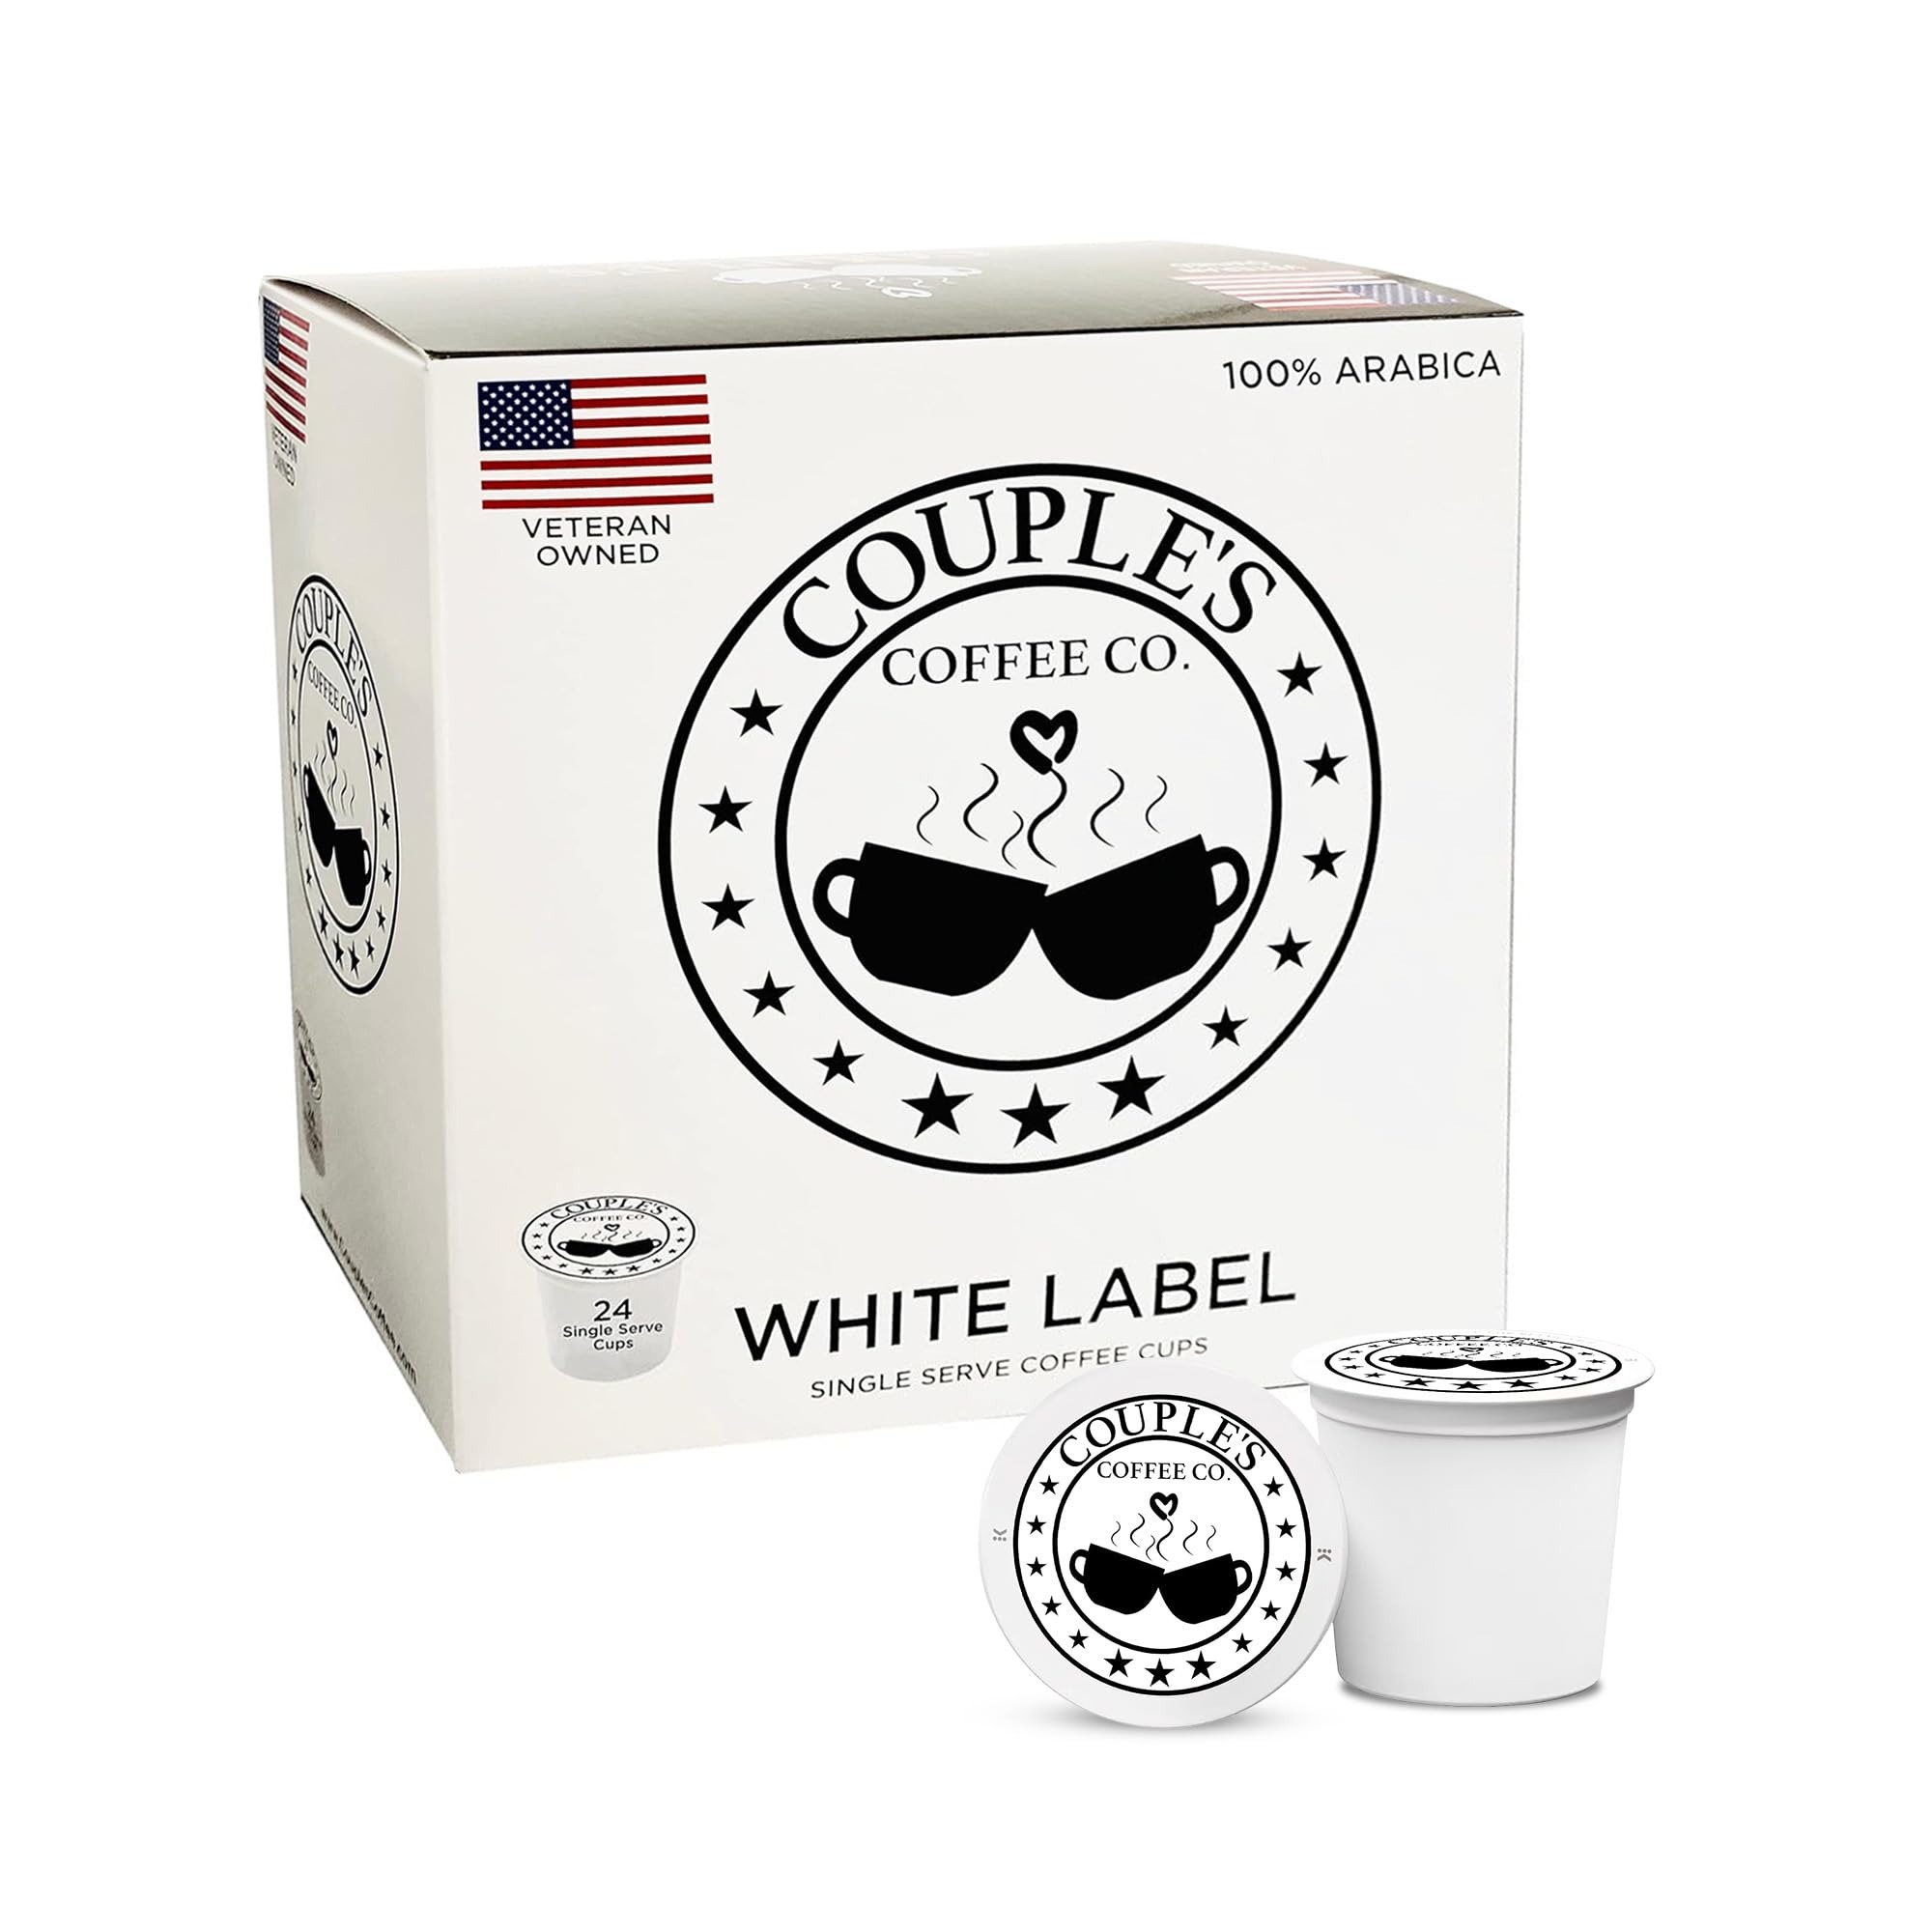
Item Name: Couple's Coffee K-Cups | Jamaican Me Crazy | Gourmet Flavored Coffee with Smooth Vanilla Caramel Flavors | Compatible with K-Cups & Single Serve Brewers | 24 Count
Bullet Point 1: JAMAICAN ME CRAZY: Embark on a journey of the senses with our South American medium roast coffee pods that feature a delightful marriage of vanilla, caramel, and coffee liqueur flavors. From the first inhalation of its alluring aroma to the last lingering taste, allow yourself to be transported to a tropical oasis, where every moment is a celebration of flavor. This flavored blend is the perfect companion for your mornings, especially when shared with your better half.
Bullet Point 2: WHY CHOOSE COUPLE'S COFFEE? We are a small family-owned and veteran-owned business led by a dedicated Army Veteran and a passionate female entrepreneur living in Texas. We prioritize quality and authenticity. Every bean is skillfully roasted by a premium coffee roaster right here in the USA, encapsulating rich taste and unwavering freshness. Experience the love, dedication, and commitment in each cup. Support local, drink exceptional.
Bullet Point 3: UNIVERSAL COMPATIBILITY & FRESHNESS: Our 24-count single-serve coffee capsules & pods are tailored for a seamless fit, making them ideal coffee pods for k-cup coffee makers and other single-serve coffee machines. Unlock consistent, rich flavor every time, no matter your choice of brewing machine. Search "Couple's Coffee k cups" on Amazon for more delightful coffee flavors and roasts. Or, if you're looking for bags of ground coffee, search "Couple's Coffee ground coffee."
Bullet Point 4: PERFECT BREW EVERY TIME: Tired of inconsistent flavors? Our precision-filled kpods guarantee the perfect coffee-to-water ratio, ensuring a consistently robust and aromatic cup each time. Elevate your mornings with a hassle-free coffee ritual that delivers perfection with every brew. Bringing couples together one cup of coffee at a time.
Bullet Point 5: GIVE THE GIFT OF GOURMET COFFEE: Looking for a gift for coffee lovers? Our kcups are perfect for wedding gifts, gifts for newlywed couples, housewarming presents, engagement party gifts, bridal shower presents, or a cherished treat for the everyday coffee lover in your life. Celebrate life's milestones and special moments with the rich aroma and taste of our premium Jamaican Me Crazy roast k-cup coffee pods.
Product Description: 24 Count K Pods packed with incredible bold, strong, yet very smooth coffee that is Sweet enough for Her and Strong enough for Him.
Value: 24.0
Unit: Count

Price: 30